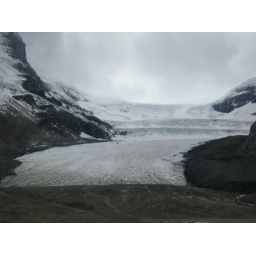
the black dots in the middile of pic are huge snow buses